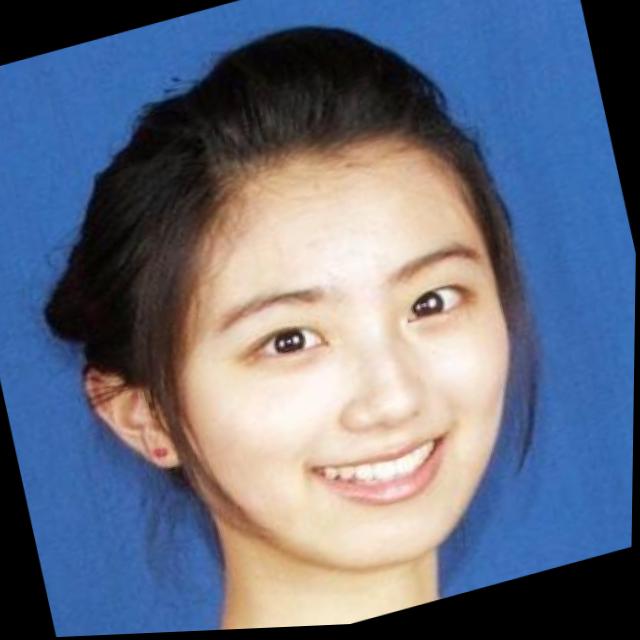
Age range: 13-20